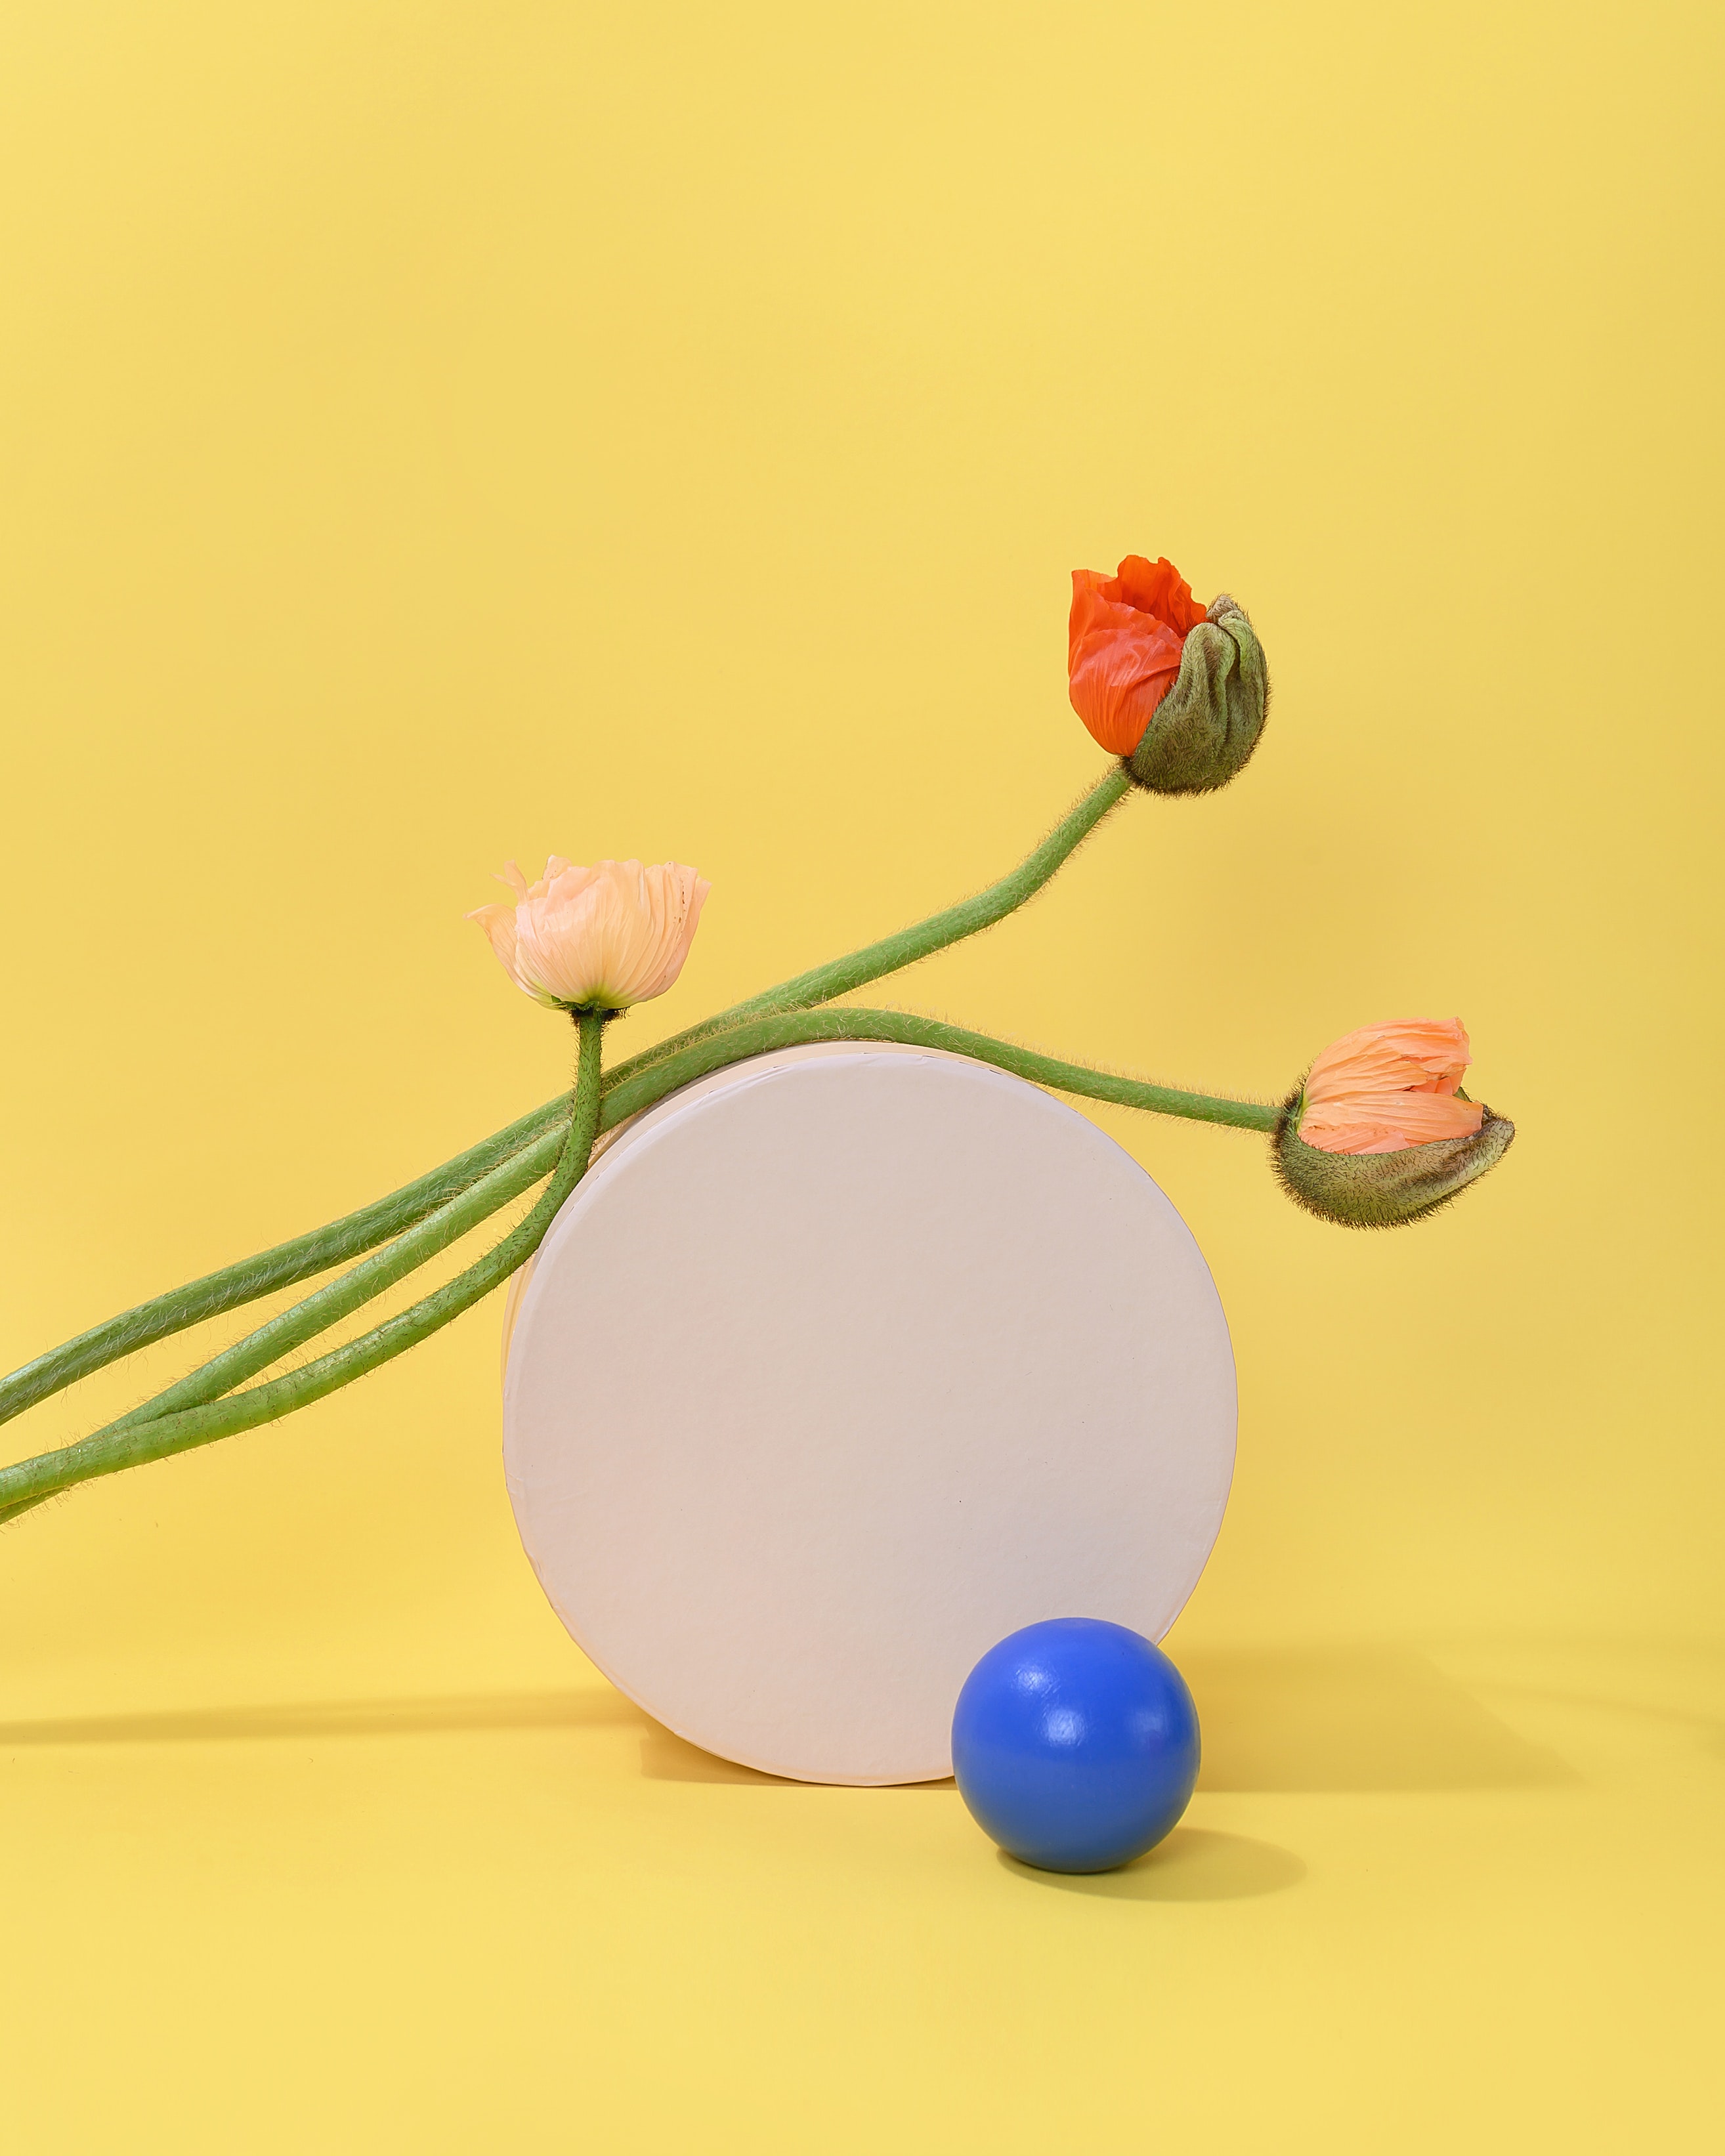
art, petal, creative arts, artificial flower, paint, circle, electric blue, Pedicel, illustration, event, baby toys, magenta, drawing, party supply, visual arts, vase, still life photography, flower, twig, glass, still life, painting, cut flowers, child art, plant stem, flowering plant, sphere, floral design, coquelicot, lighting accessory, rose family, recreation